Armoured warfare

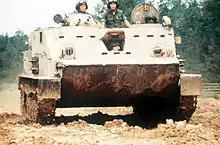
Czechoslovak armoured personnel carrier OT-62 TOPAS, produced by Podpolianske strojárne Detva in Slovakia

The U.S. combined arms team included air support, artillery, engineers, and a tank component supplemented by tank destroyers formed into independent tank destroyer battalions. The latter is most closely identified with the Chief of Army Ground Forces, Lesley J. McNair. Having studied the early German successes McNair came under the belief that U.S. forces would be faced with fast moving enemy forces who would seek to bypass, isolate and reduce U.S. forces in a replay of the Fall of France. To stem the flood of marauding panzers, fast moving powerfully armed tank destroyer battalions were created to be held back and used in the counter-attack.